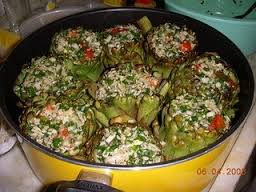
Yemek: enginar